Åland War

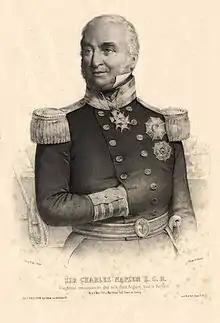
Admiral Sir Charles Napier (1786–1860)

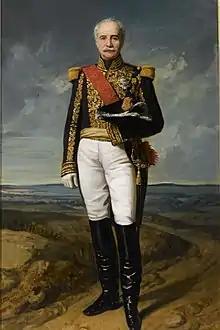
General Achille Baraguey d'Hilliers (1795–1878)

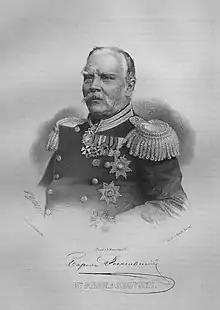
Governor-General Platon Rokassowski (1800–1869)

The British Royal Navy's Baltic Fleet, which consisted of nine steam-powered ships, four older also steam-powered second-line ships, four frigates, and several smaller paddle-wheel vessels, left Spithead for the Baltic Sea on 11 March 1854 under the command of Vice Admiral Sir Charles Napier. French troops were commanded by General Achille Baraguey d'Hilliers, while a detachment of the French Navy was under the command of Vice Admiral Alexandre Parseval-Deschenes. However, the war was not declared to begin until 27 March. The British-French naval division of one hundred ships and boats was, by the standards at the time, quite modern with its steam-powered vessels, and it succeeded in bottling up the Russian fleet. The Russian Navy fought defensively, keeping close to the protection of sea forts. The majority of the Allied fleet's activities were directed against the Grand Duchy of Finland. The first Victoria Crosses of all time were awarded to sailors of the British-French Baltic Navy.